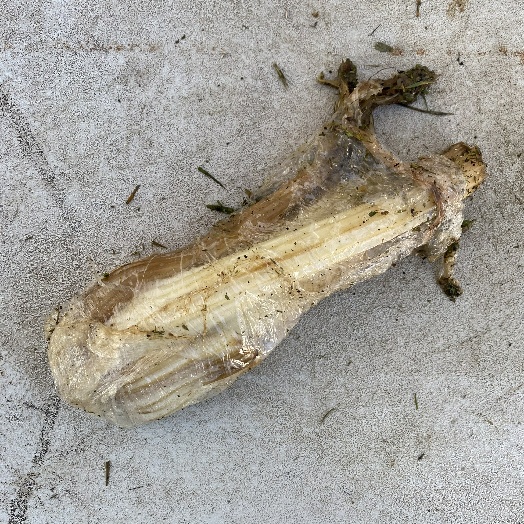
Label: generalcompost